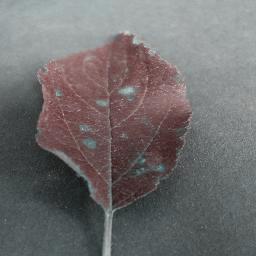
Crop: apple
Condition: cedar_rust